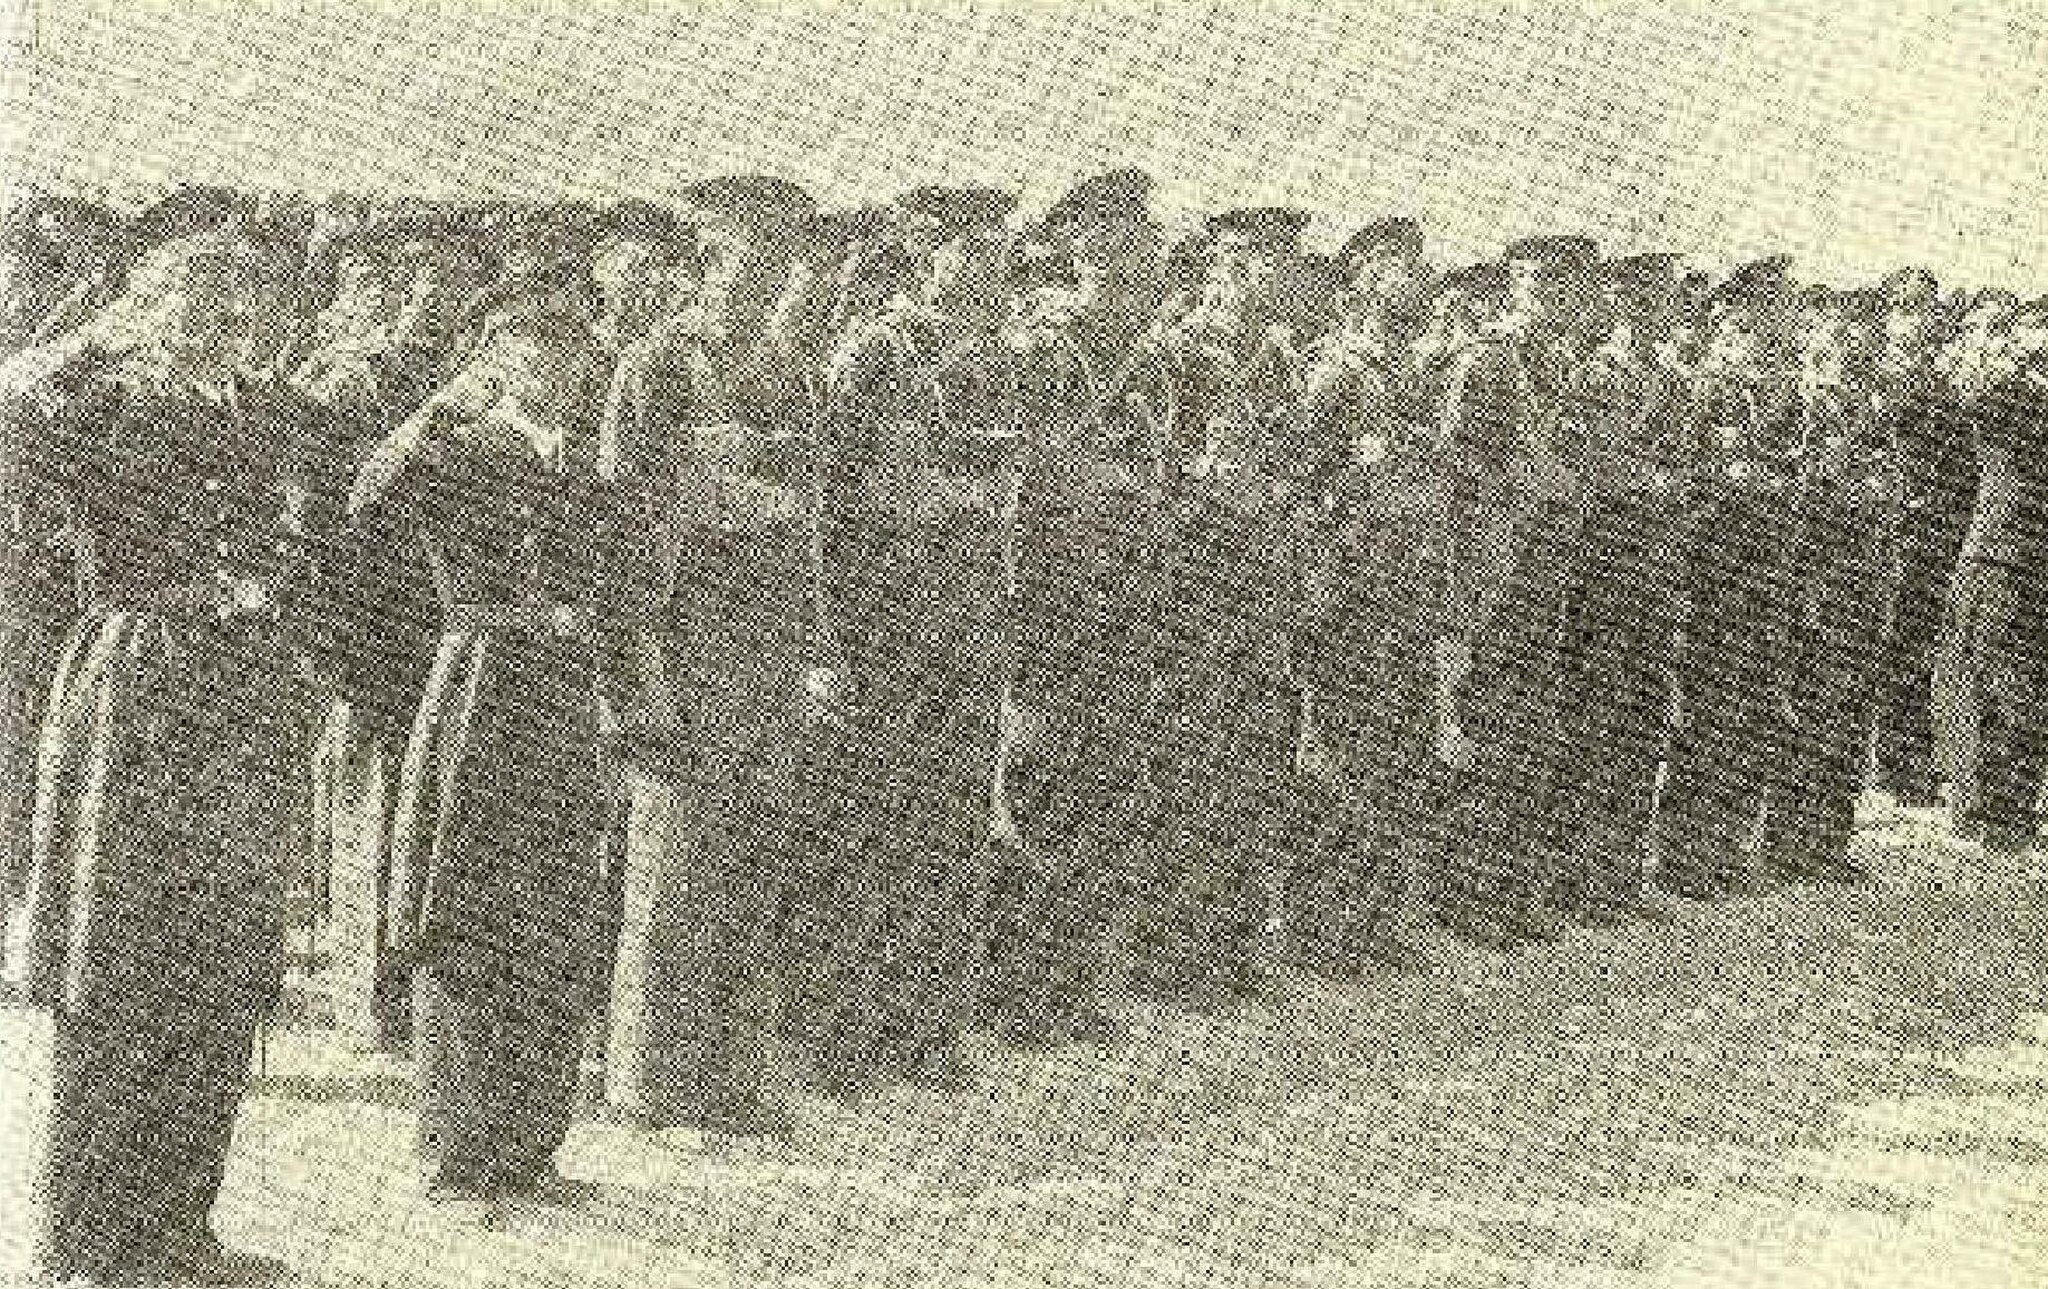
Title: Navy parade in Jalalieh before Shahrivar 1320
Description: 2500 Years on the Sea
Date: 1971
Categories: PD Iran, Farajollah Rasaei, PD-scan (PD-Iran), Extracted images, Images from 2500 Years on the Sea, Jalalieh Square